Vertigo arctica

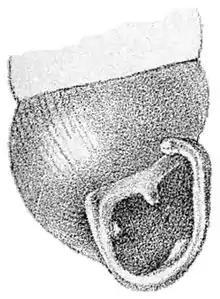
Drawing of aperture of "Vertigo arctica"

Shell is dextral, rimate, ovate, thin, smoothish, somewhat glossy, pellucid, brownish-tawny. The shell has 5 to 5 ½ whorls, convex, the last nearly two-fifths the altitude, rounded at base, anteriorly having a somewhat swollen crest.